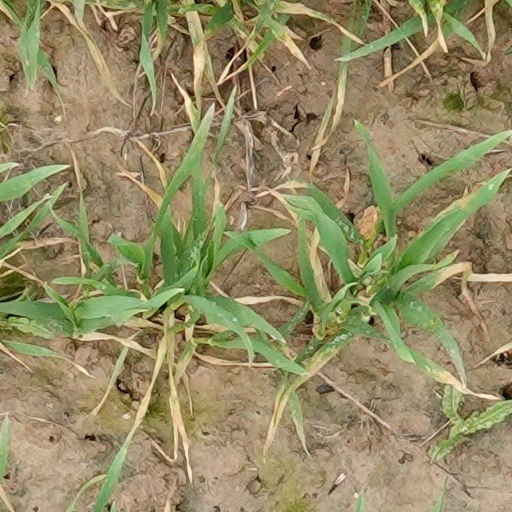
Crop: wheat